Fakira

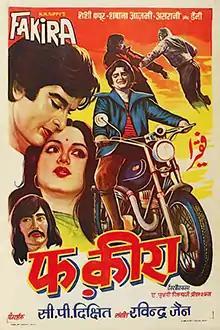
Poster

Fakira is a 1976 Indian Hindi-language crime action film produced by N.N. Sippy and directed by C.P. Dixit. The film stars Shashi Kapoor, Shabana Azmi, Asrani, Aruna Irani, Danny Denzongpa, Asit Sen, Ramesh Deo and Madan Puri. The music is by Ravindra Jain. The film became a box office hit and emerged as the 6th highest grossing film of the year. The film's team of producer (N.N. Sippy), cast (Shashi Kapoor, Asrani, Danny Denzongpa, Madan Puri) and music composer (Ravindra Jain) had teamed together before for the box office hit "Chor Machaye Shor" (1974). "Fakira" was later remade into the Telugu film "Dongalaku Donga" (1978).